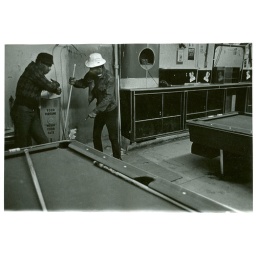
Scan of a black and white print I made of an old pool hall in downtown Atlanta